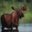
Label: deer